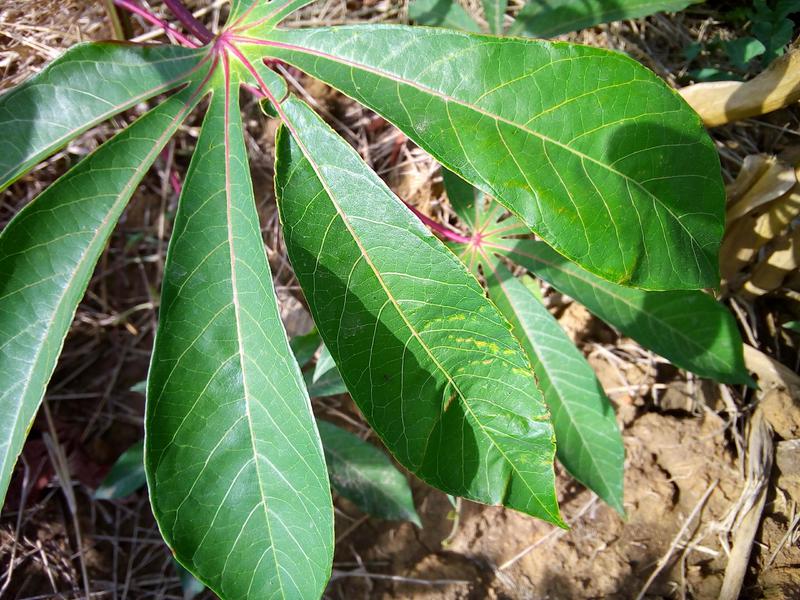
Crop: cassava
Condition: healthy